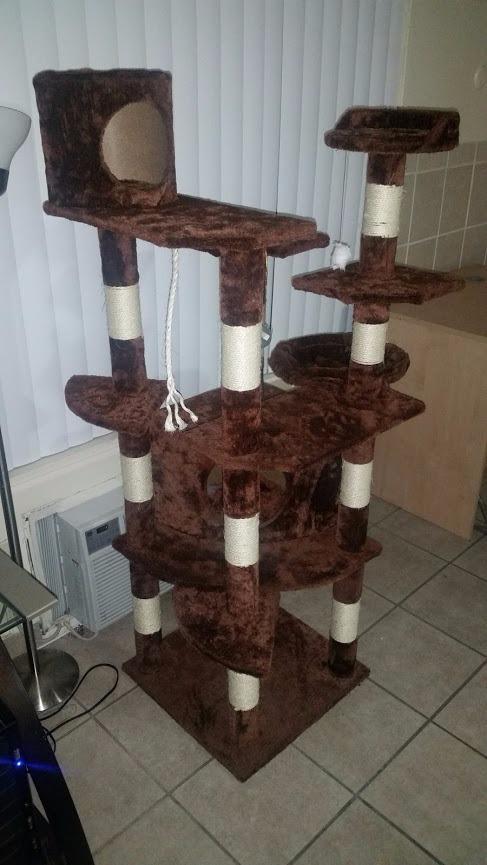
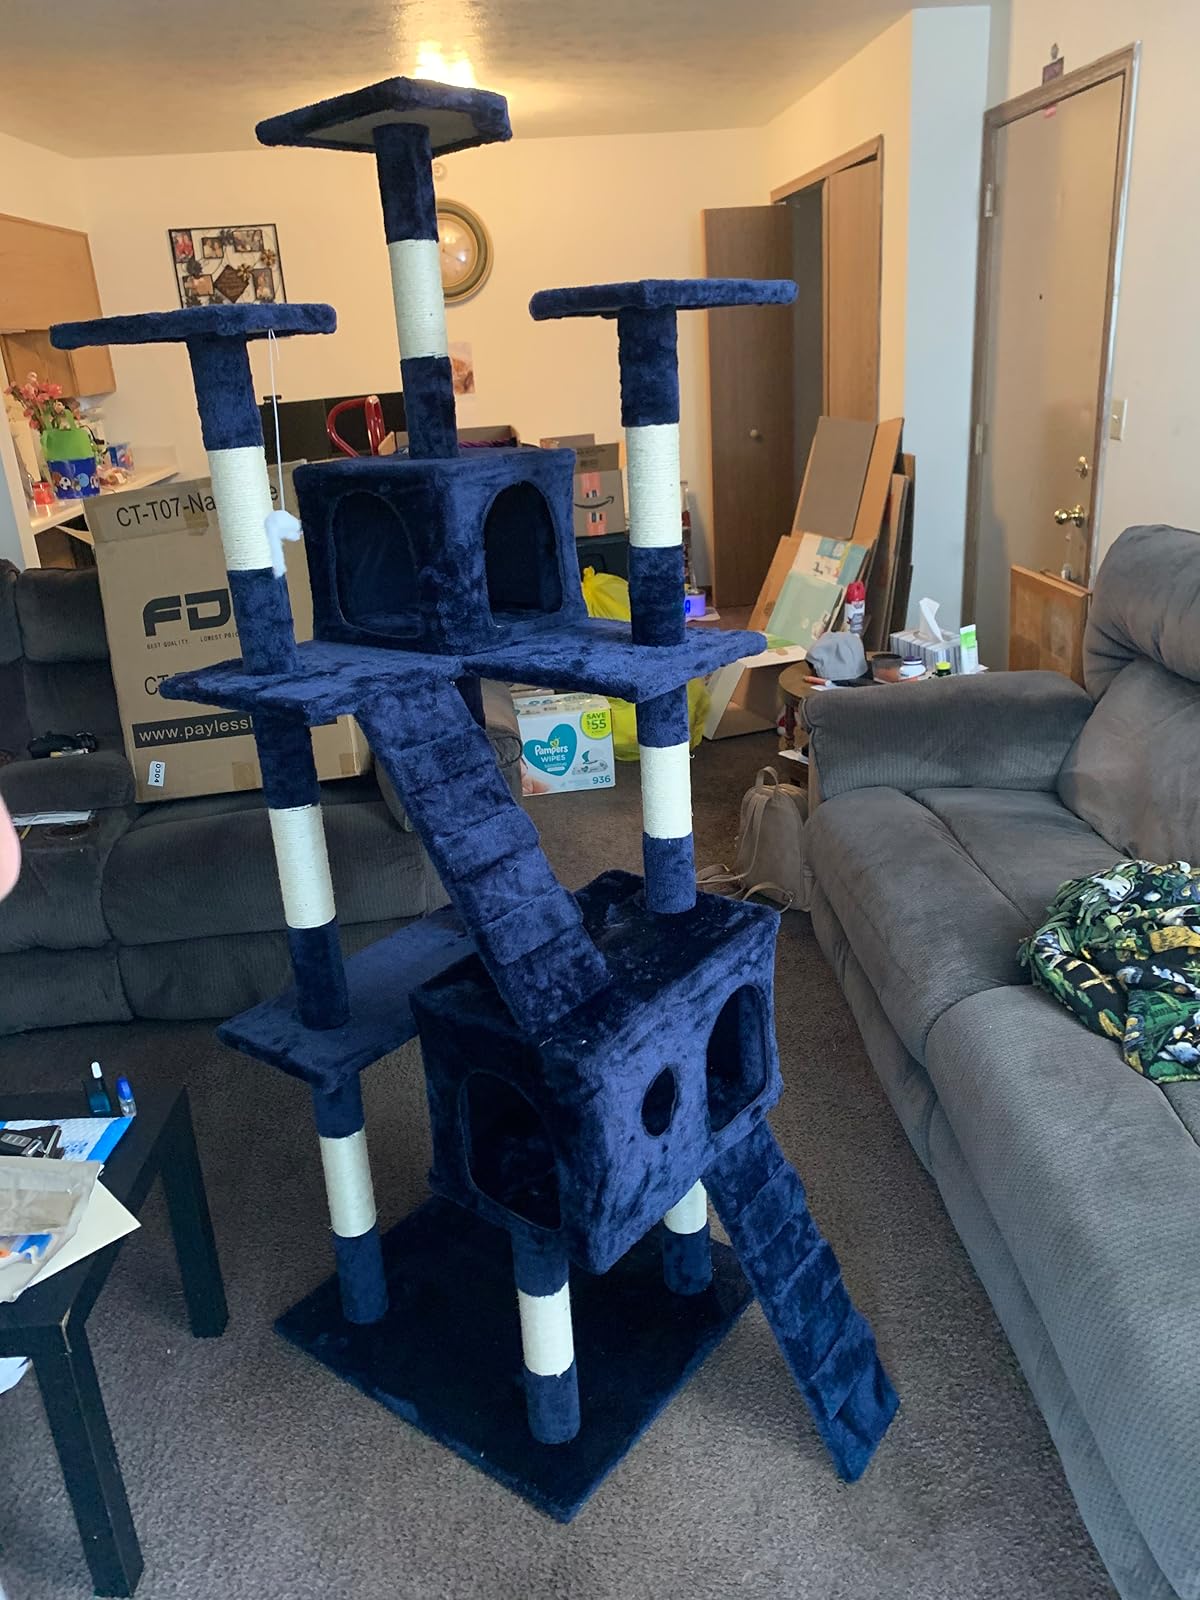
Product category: items_cat tree
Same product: no